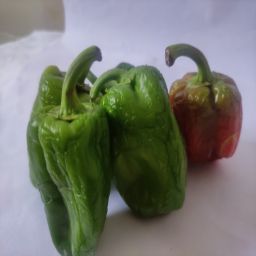
Crop: Bell Pepper
Quality: Ripe